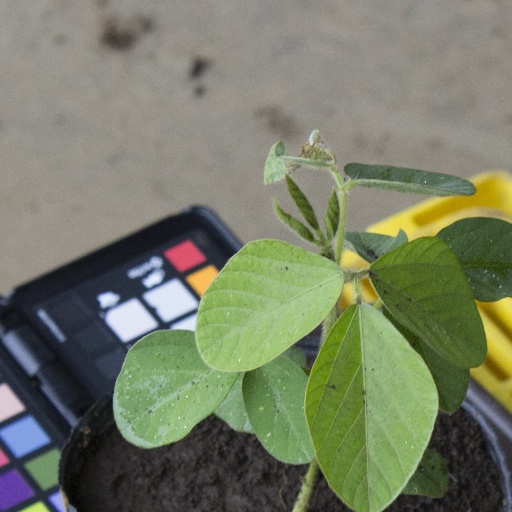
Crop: soybean